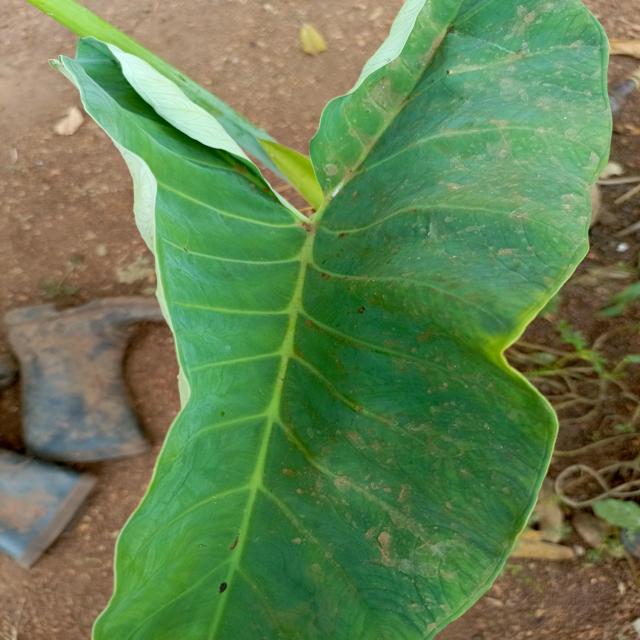
Label: Early_Blight